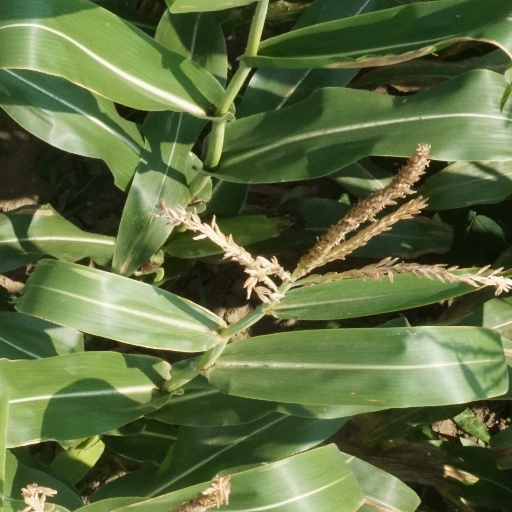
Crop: maize; corn